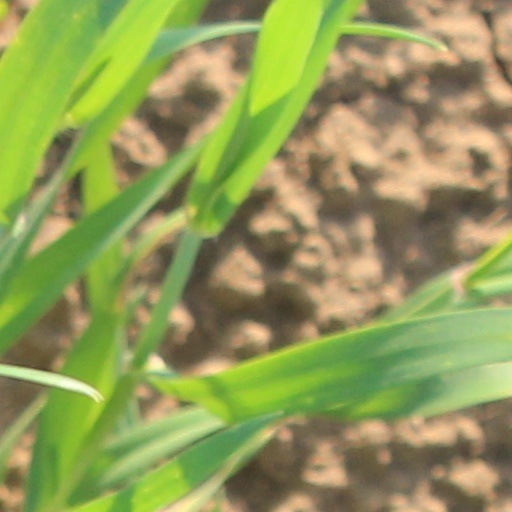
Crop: wheat